Lottie Moon House

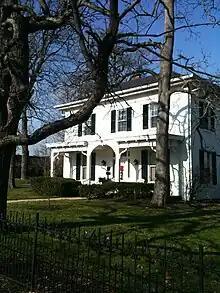
Main façade of the Lottie Moon House - 2011

The Lottie Moon House, located at 220 East High Street in Oxford, Ohio, was completed in 1831. It was not named Lottie Moon House, but rather adopted the name after being inhabited by the Moon family in 1839. The nineteenth-century architecture is a simple design enhanced by a one-story wooden porch that spans most of the entire front of the house. The front of the house is symmetrical.